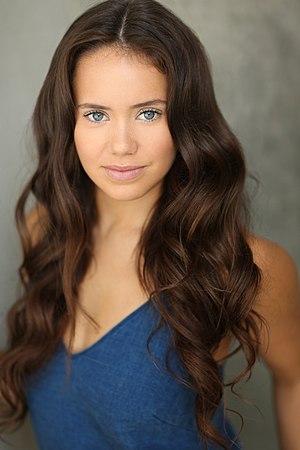
Allie Bertram est une actrice et danseuse canadienne née le 23 juin 1989 à Calgary, dans la province d'Alberta. En 2008, elle a participé à l'émission de téléréalité So You Think You Can Dance Canada, émission de compétition de danse. Cónyuge:Andrew Coligiano